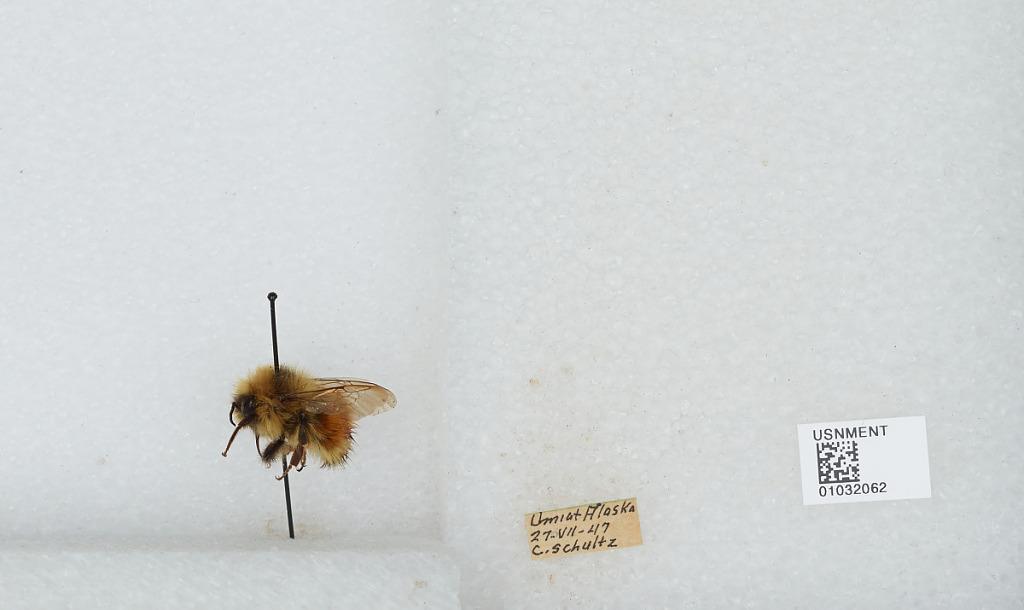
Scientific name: Bombus (Pyrobombus) sylvicola Kirby
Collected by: C. Schultz
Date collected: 1947-7-27
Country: United States
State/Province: Alaska
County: North Slope
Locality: Umiat
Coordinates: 69.3669, -152.144